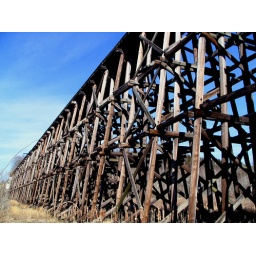
This old wooden train trestle is in Clarksville, Tn.